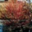
Label: willow_tree